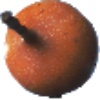
Label: granadilla